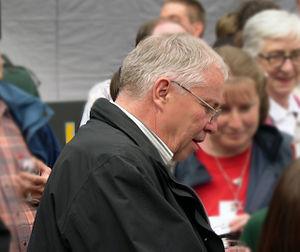
Christoph Blocher, né le 11 octobre 1940 à Schaffhouse, est un homme politique suisse, membre de l'Union démocratique du centre. Bahasa Indonesia: Christoph Blocher (lahir 11 Oktober 1940) adalah politikus Swiss, industrialis, dan anggota Dewan Federal Swiss. Sebagai kepala Department of Justice and Police, ia seorang menteri hukum Swiss. Italiano: Christoph Blocher (Sciaffusa, 11 ottobre 1940) è un politico e imprenditore svizzero. Christoph Blocher è considerato il leader emblematico dell'Unione Democratica di Centro (UDC), il partito di destra maggioritario in Svizzera, ed è stata la sua guida a spingere l'UDC in direzione sempre più borghese scostandosi dalla tradizionale definizione di ""partito agrario"". Norsk bokmål: Christoph Blocher (født 11. november 1940 i Schaffhausen), er sveitsisk politiker og tidligere medlem av Forbundsrådet (Bundesrat), Sveits' regjering. Blocher har doktorgrad i jus og er milliardær.